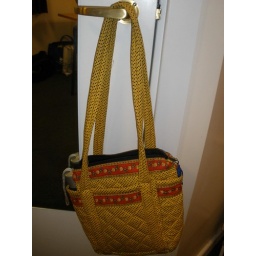
The door handle to my bathroom made a perfect place for the bag to stay when I was in my room.